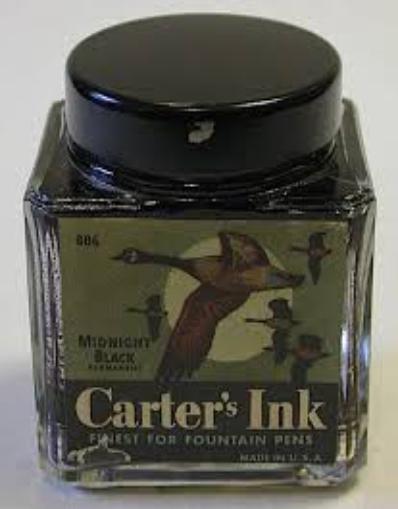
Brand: Carter's Ink
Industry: Necessities